Tom Snyder

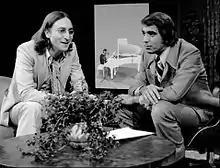
Snyder interviewing John Lennon in 1975

Unique one-on-one exchanges were common to the program, notably with John Lennon in 1975, John Lydon of PiL and the Sex Pistols in 1980, Charles Manson in 1981, actor and writer Sterling Hayden, author Harlan Ellison, and author and philosopher Ayn Rand. A one-on-one program with David Brenner as the sole guest revealed that Snyder and Brenner worked together on several documentaries. In 1981, "Weird Al" Yankovic had his first appearance on national TV performing "Another One Rides the Bus".